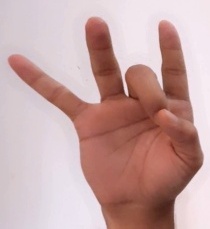
ASL sign: 8